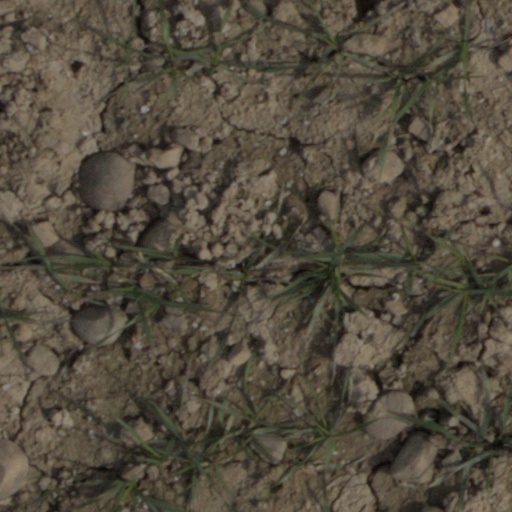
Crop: wheat